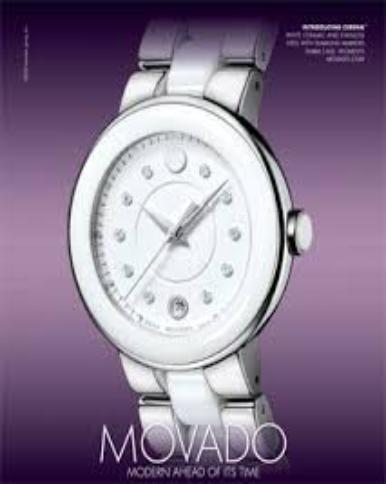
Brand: movado
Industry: Clothes